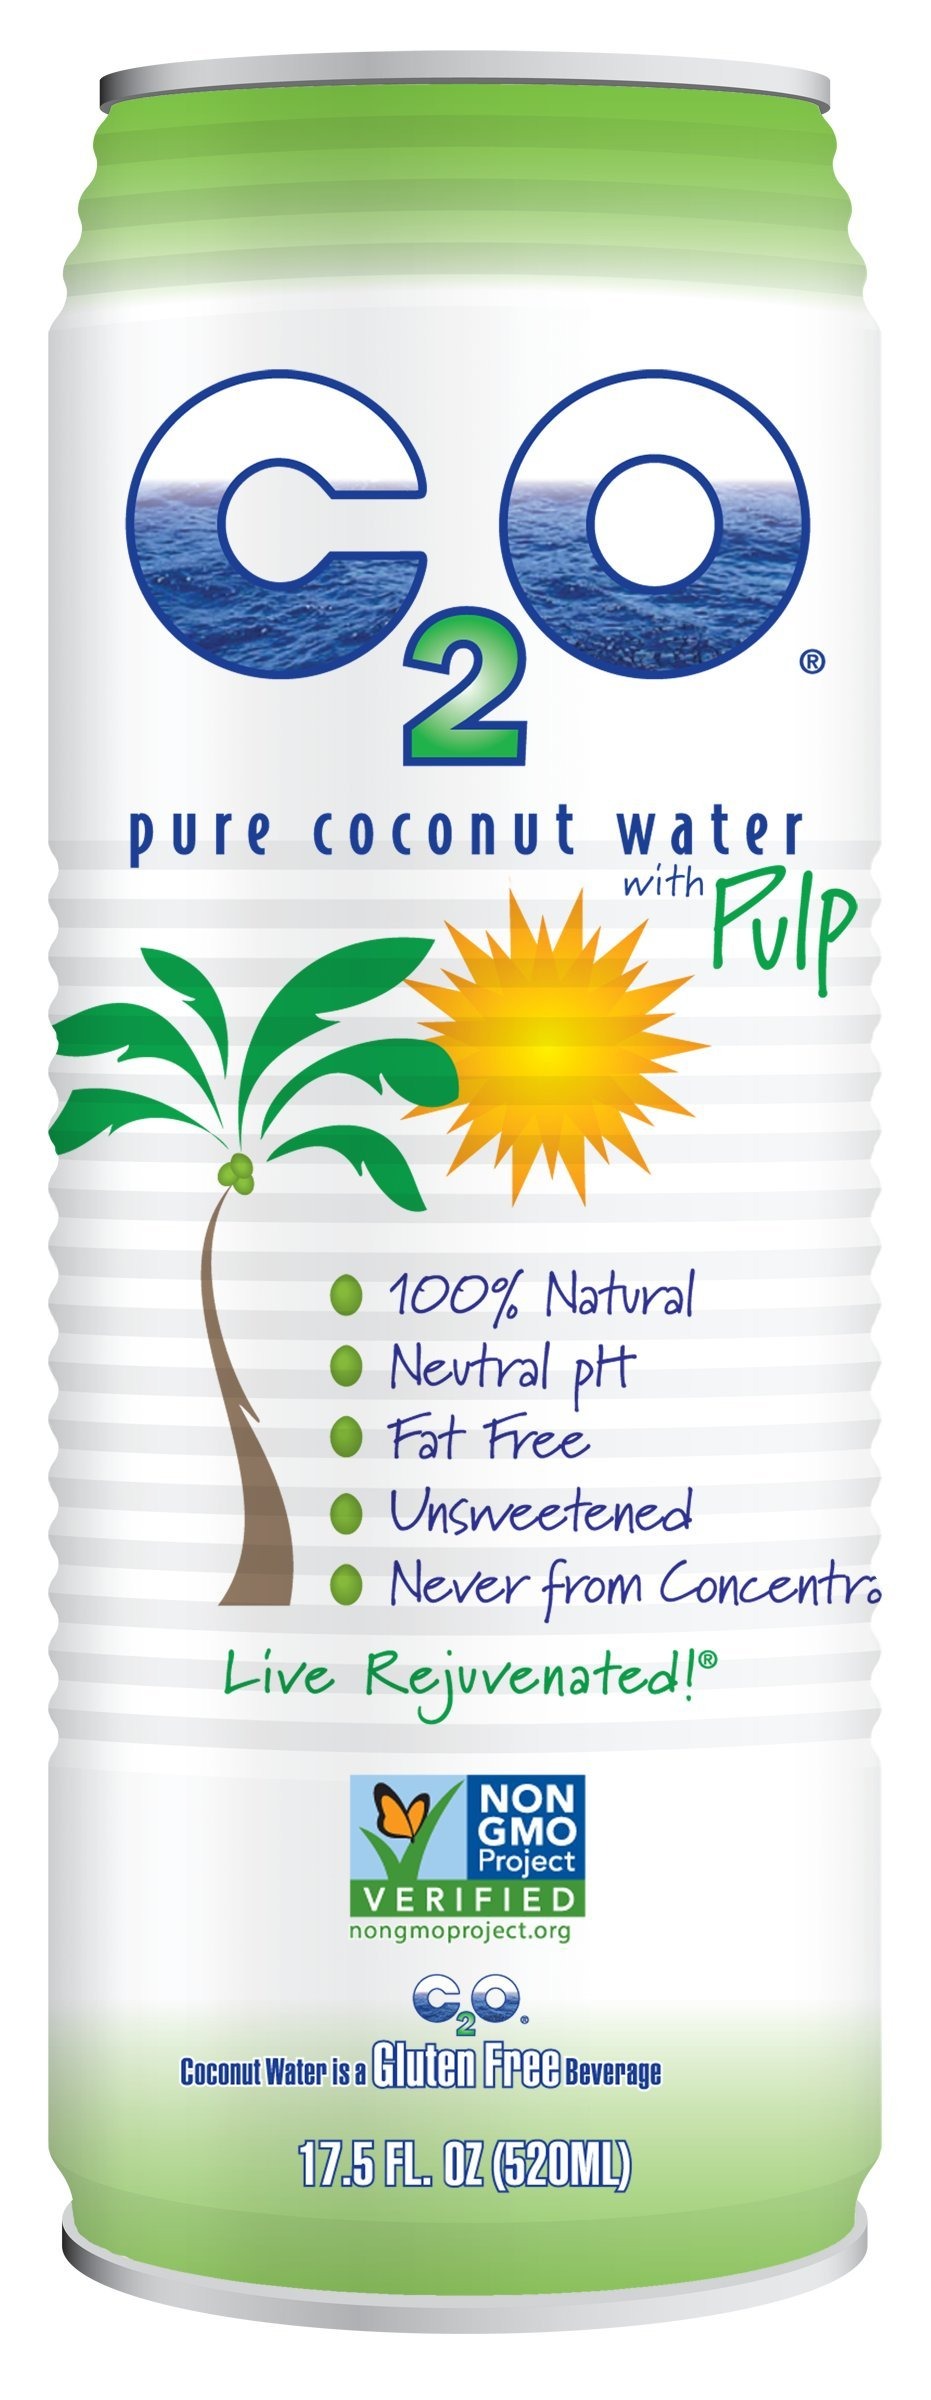
Item Name: C2O Pure Coconut Water, With Pulp, 17.5 Ounce (Pack of 12)
Bullet Point 1: Pure coconut water made from young, green coconuts in Thailand
Bullet Point 2: 100% all natural with no artificial ingredients, colors, or preservatives
Bullet Point 3: Never from concentrate
Bullet Point 4: Neutral pH, unsweetened
Bullet Point 5: Fat-free, non-GMO, and gluten-free
Value: 210.0
Unit: Fl Oz

Price: 5.03